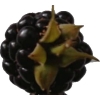
Label: blackberry